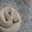
Label: snake